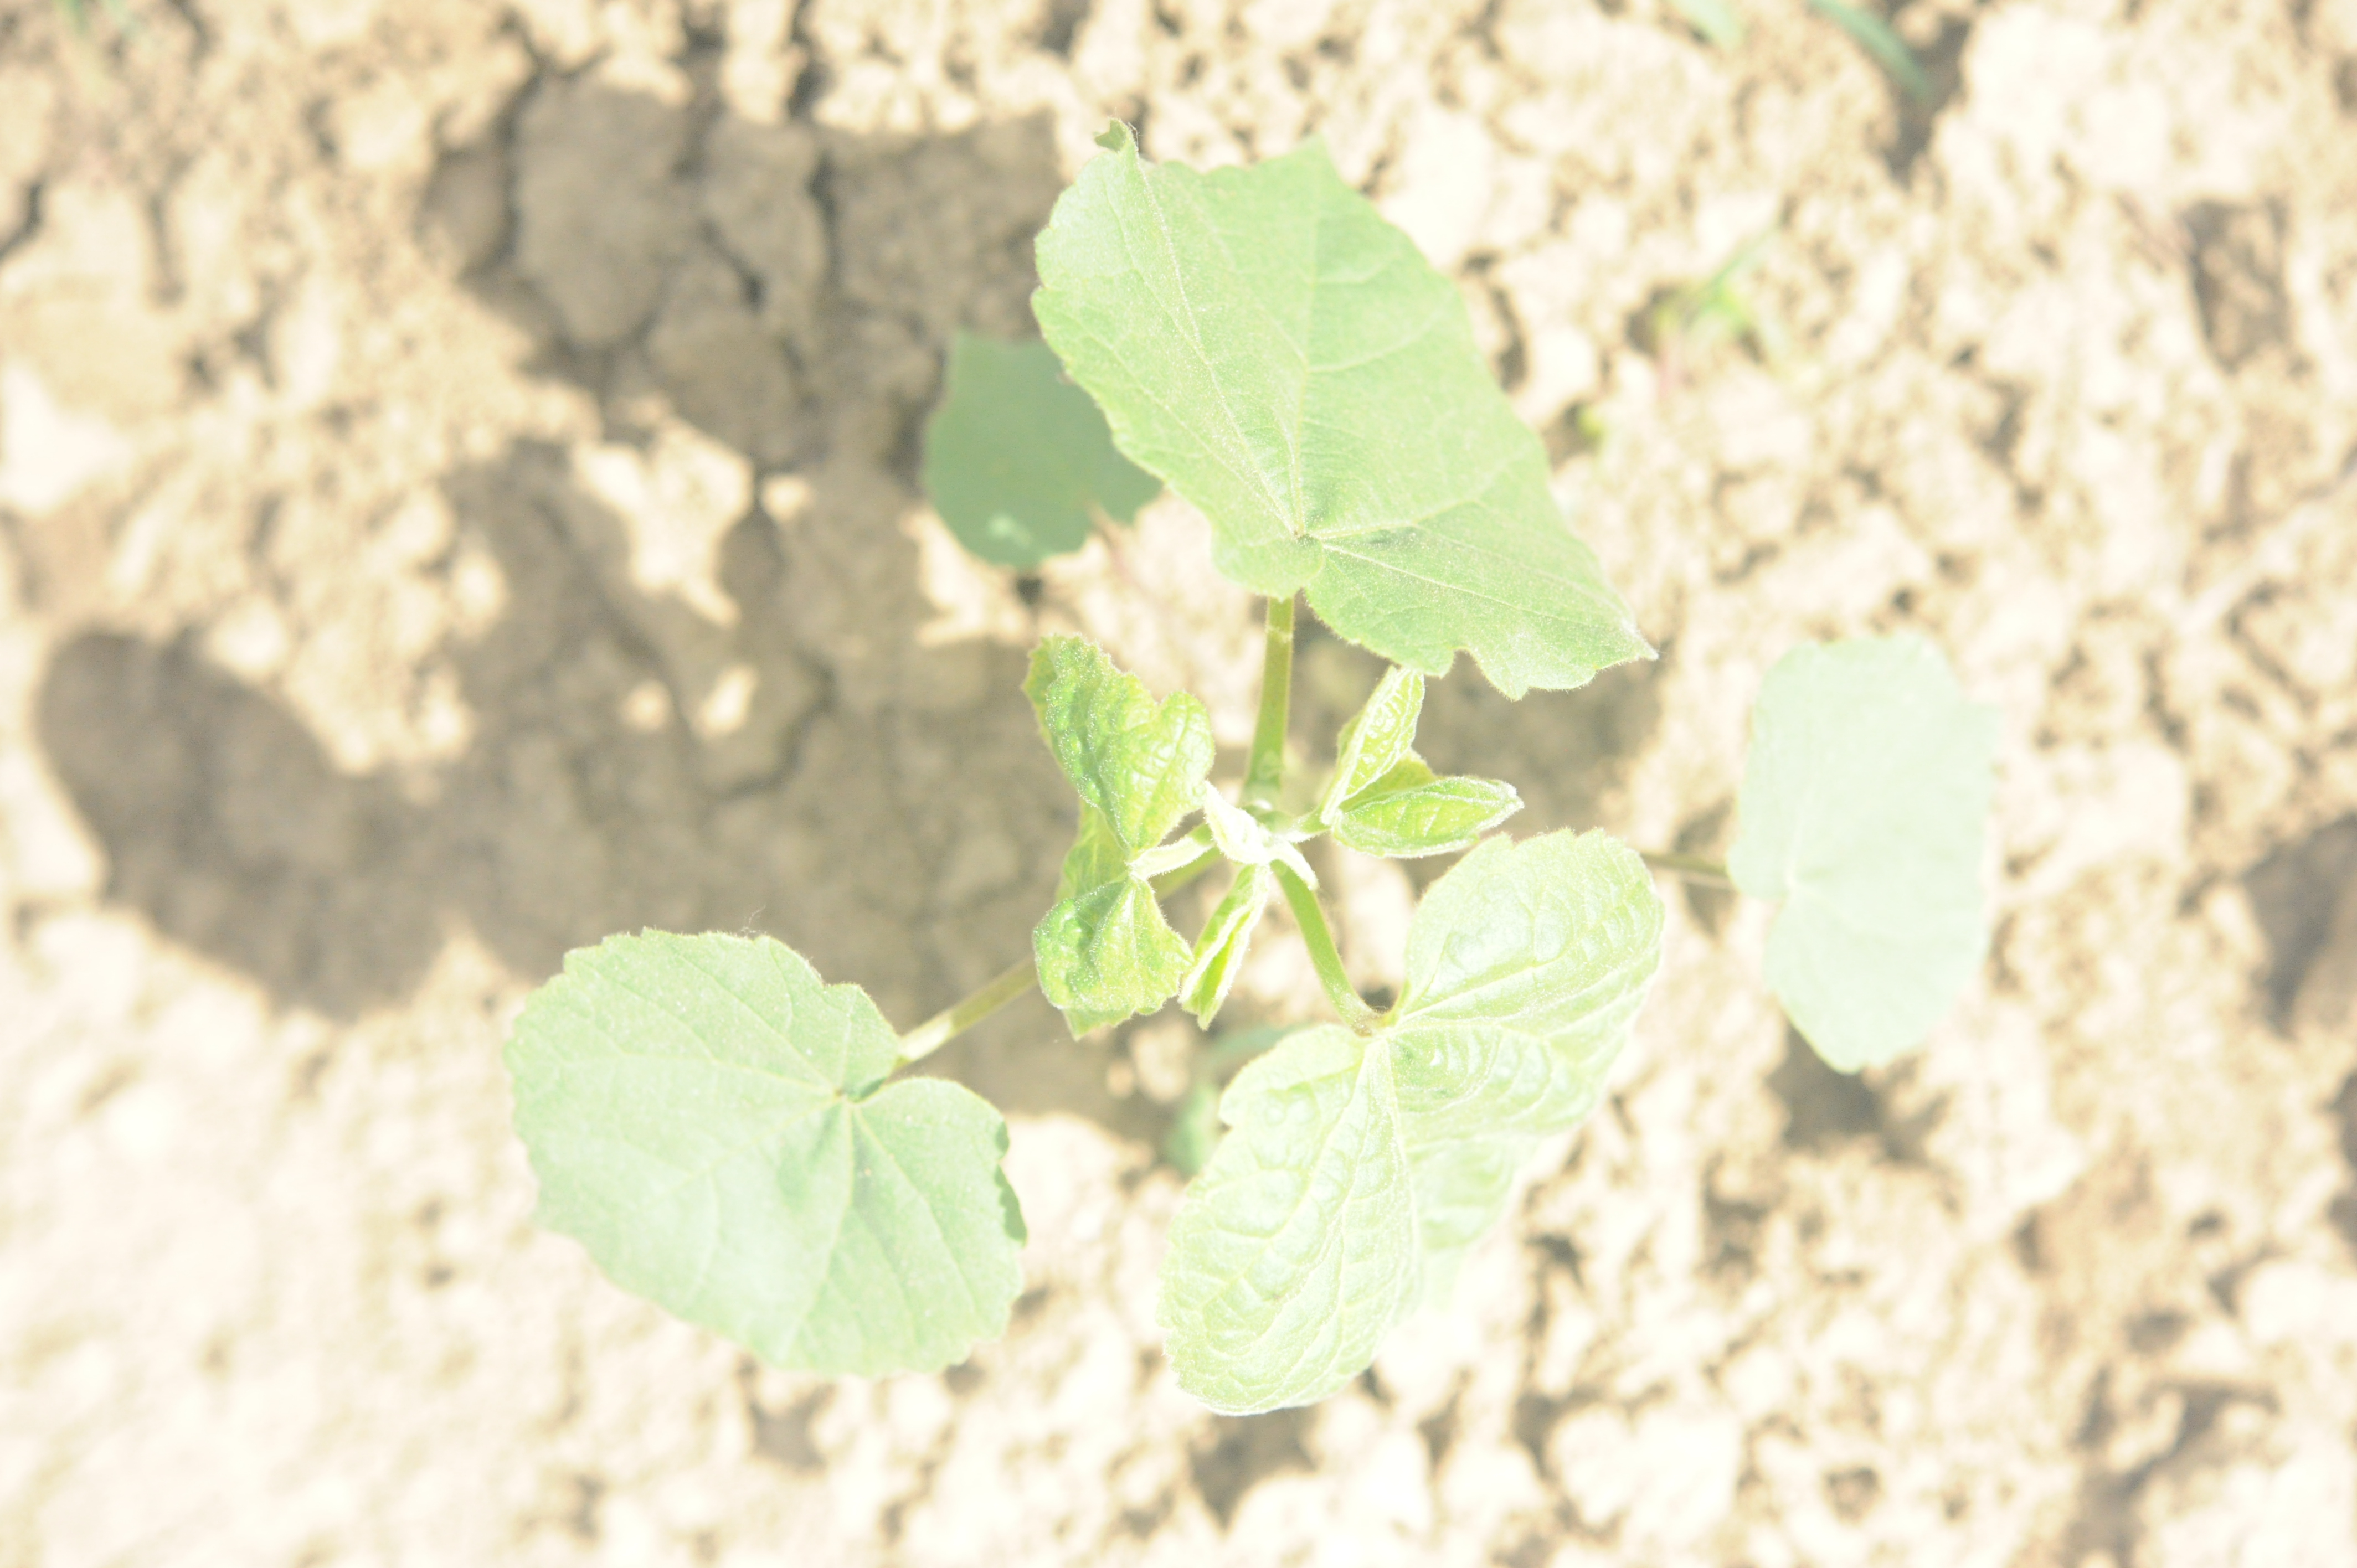
Label: velvet_leaf